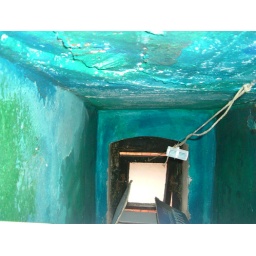
from andy green's bathroom in hannover there was a window above the toilet that had these two other windows.